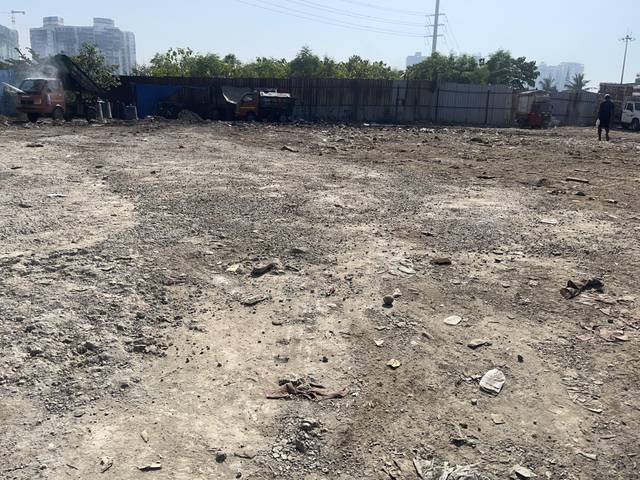
Region: India
Coordinates: 19.199, 72.83